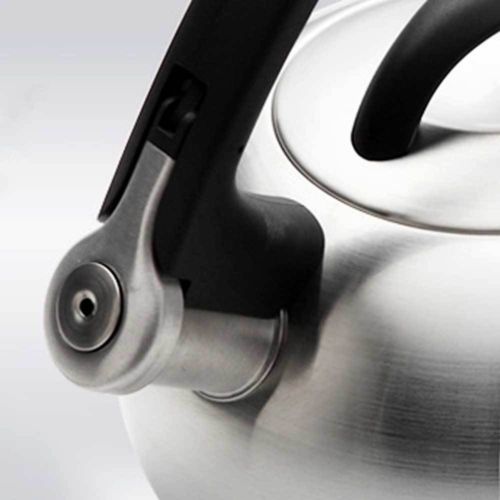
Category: kettle